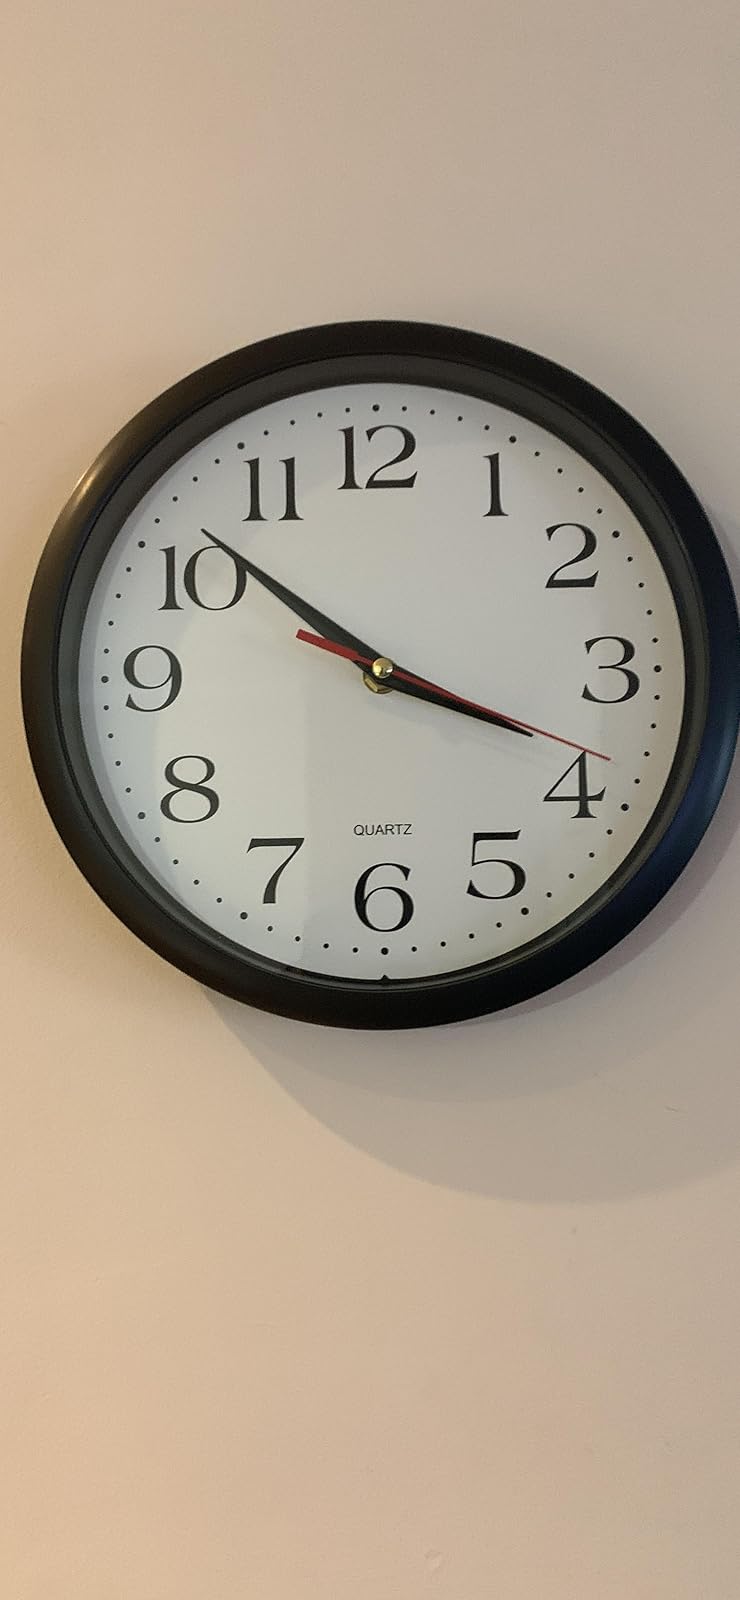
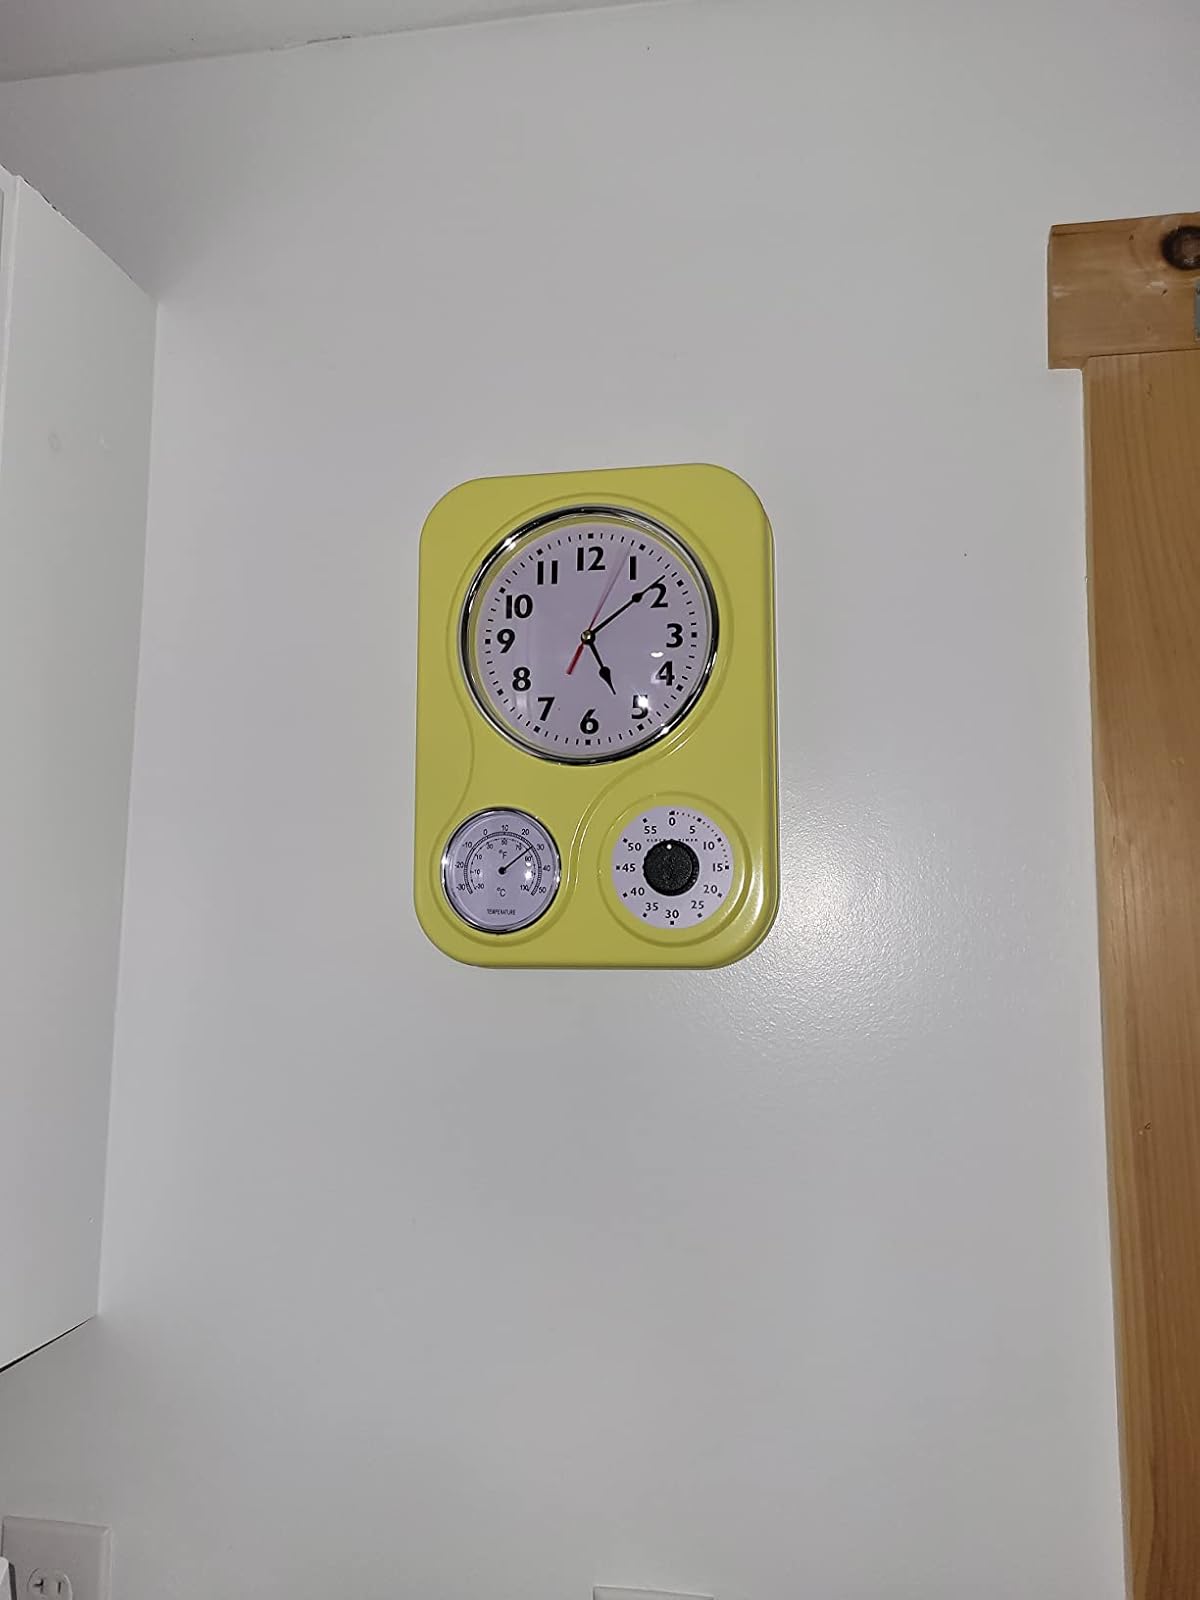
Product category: clock
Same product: no